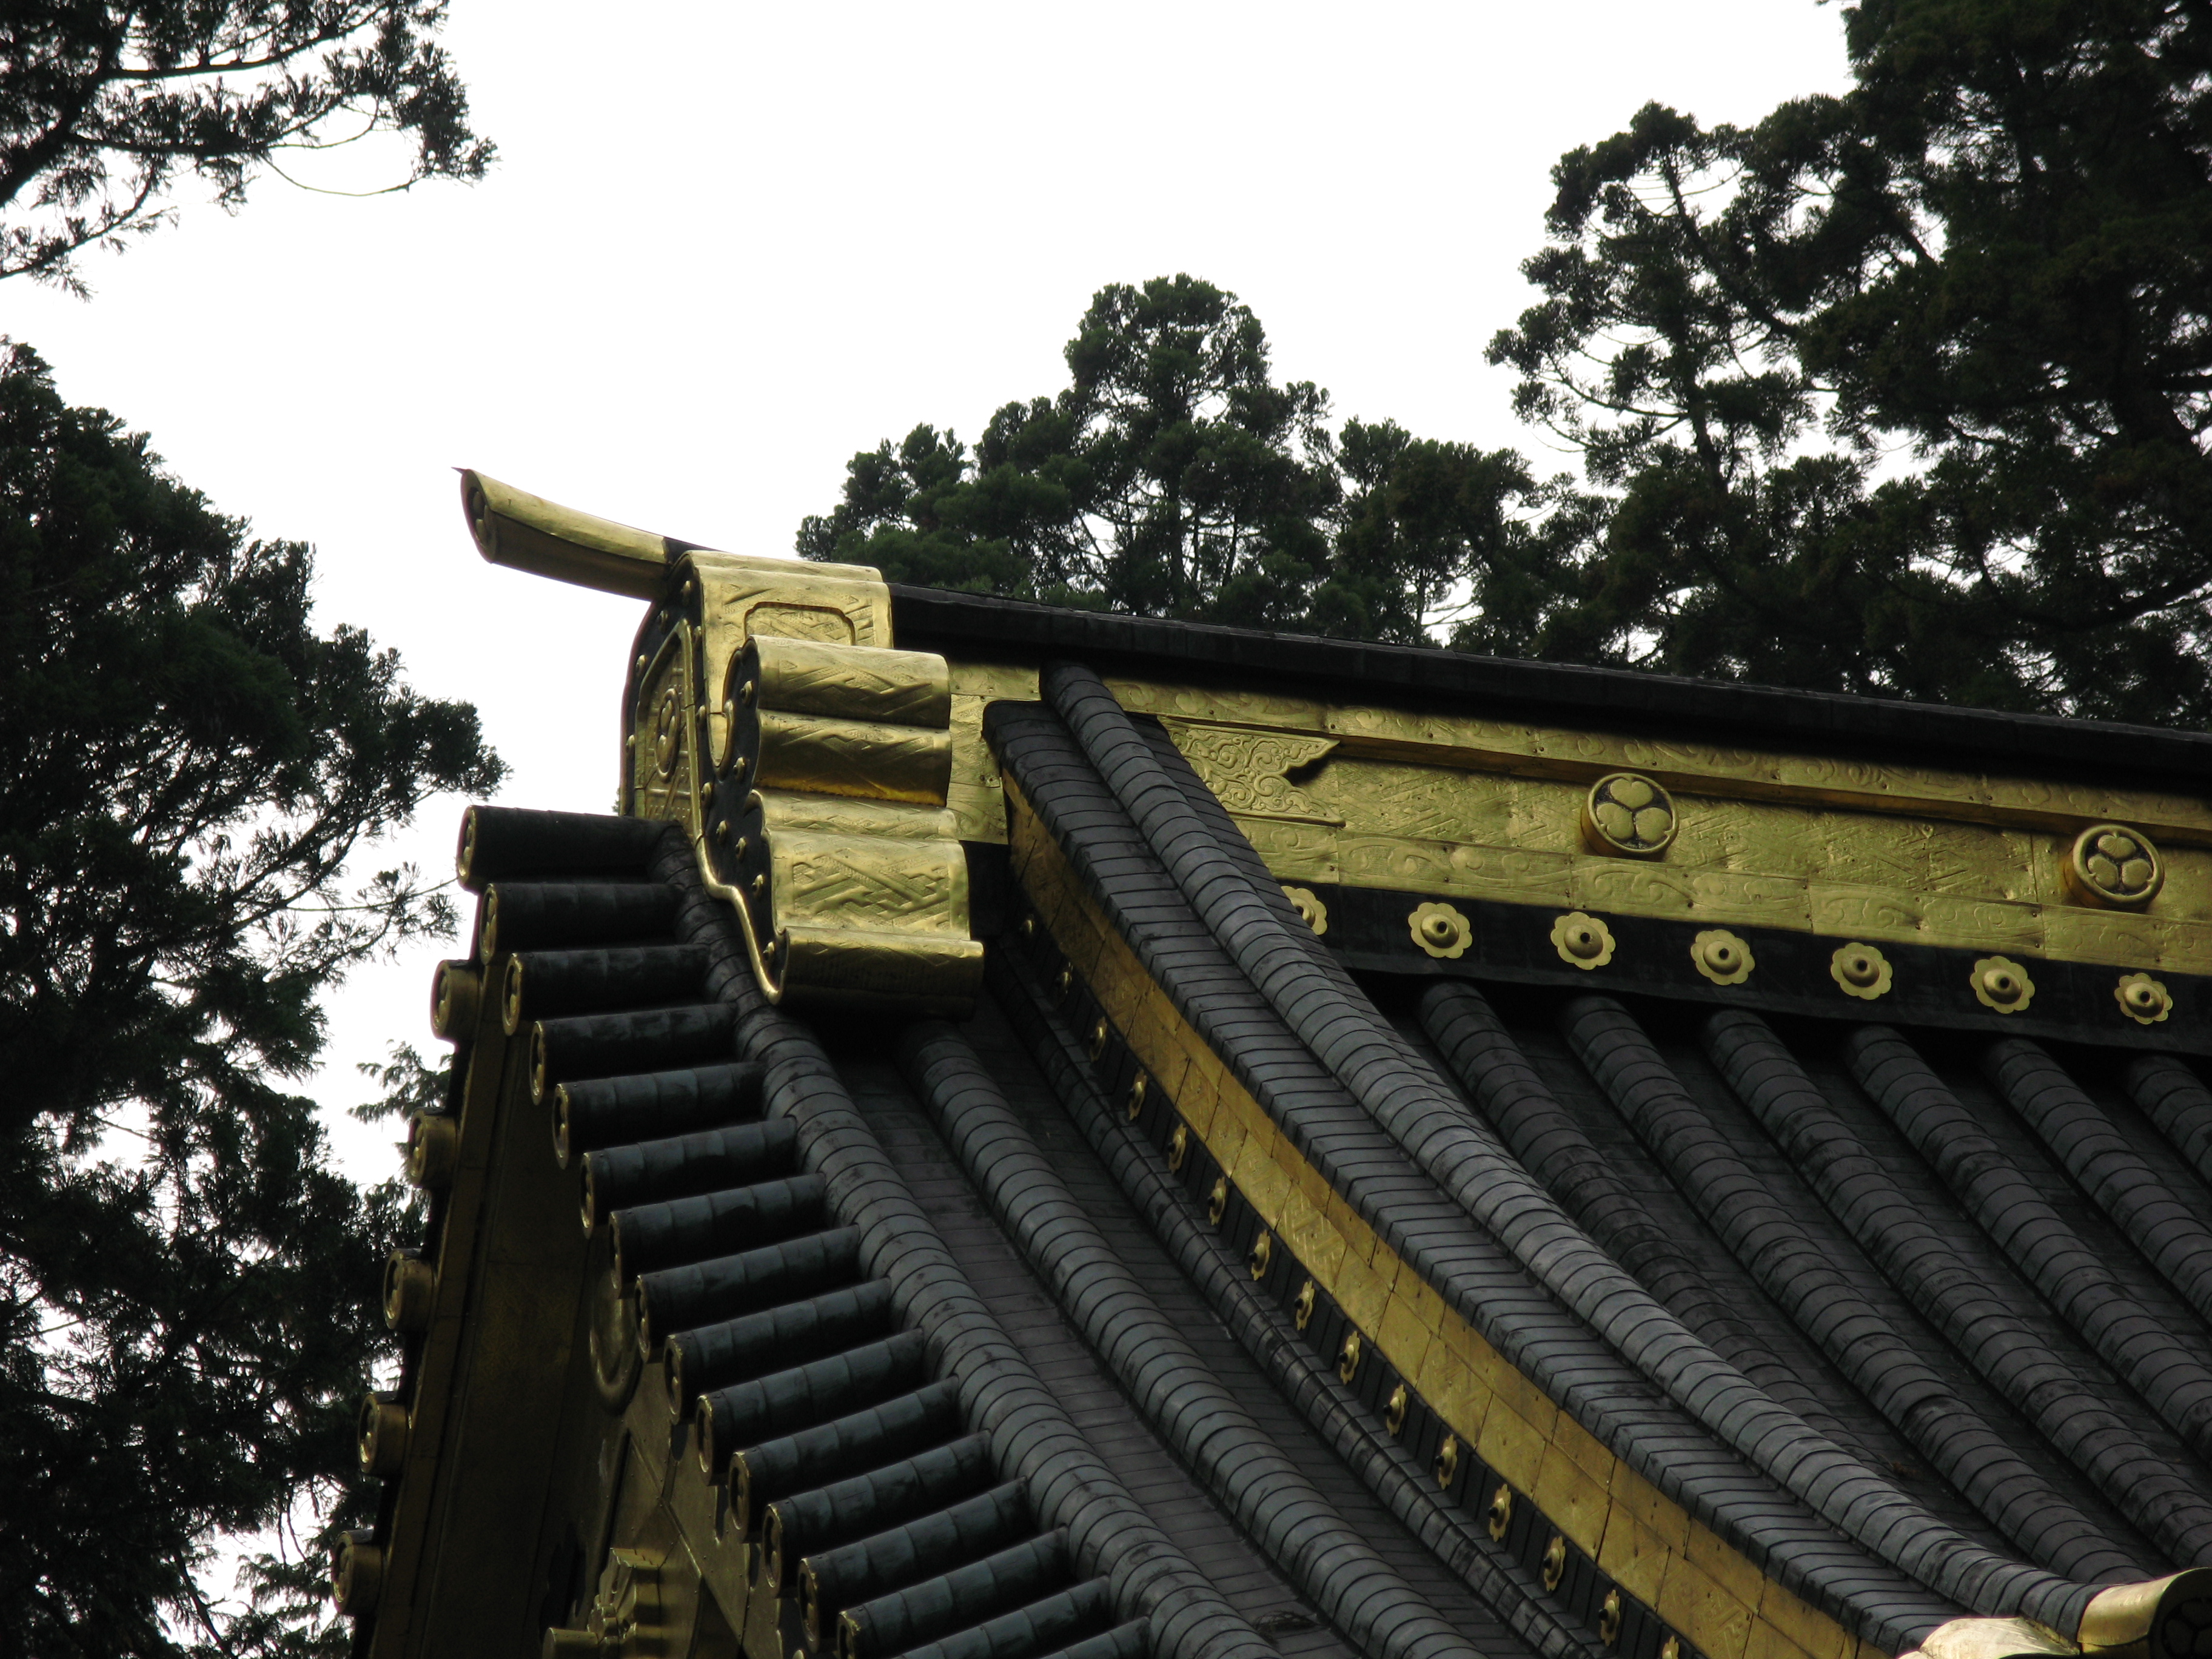
architecture, structure, track, high, temple, shrine, nikko, hires, heritage, hi, res, powershotg7, toushogu, canong7 world